Question: Why is there a three on the side of the building?
Tambaya: Meyasa akwai uku a jikin gefen ginin?
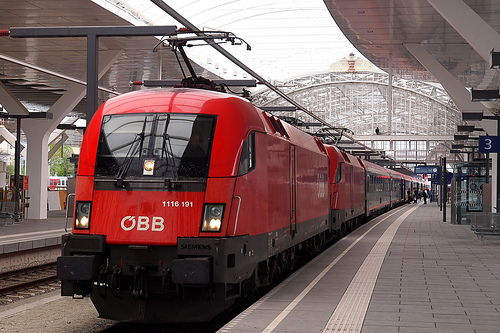
Answer: To indicate which platform this is.
Amsa: Don a nuna wani dandamali ne.